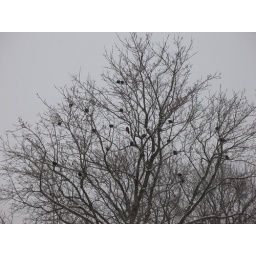
birds sitting in a tree